2009 Arkansas Razorbacks baseball team

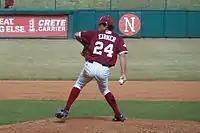
Brett Eibner on the mound in 2008.

Arkansas dropped to #5 after dropping three of four games, and traveled to Athens to play the new #1. Dallas Keuchel threw a strong seven innings, but the Hogs lost 3–4 in game 1. The second game would also be dropped 3-4, this time on a Matt Cerione single in the ninth inning. Razorback sophomore Brett Eibner tossed a gem in game three, preventing the sweep. The Woodlands, Texas, native Eibner threw a complete game one-hit shutout, striking out twelve Bulldogs. The feat garnered Eibner SEC and National Player of the Week honors.